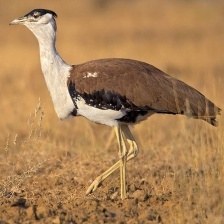
Species: INDIAN BUSTARD
Scientific name: ARDEOTIS NIGRICEPS